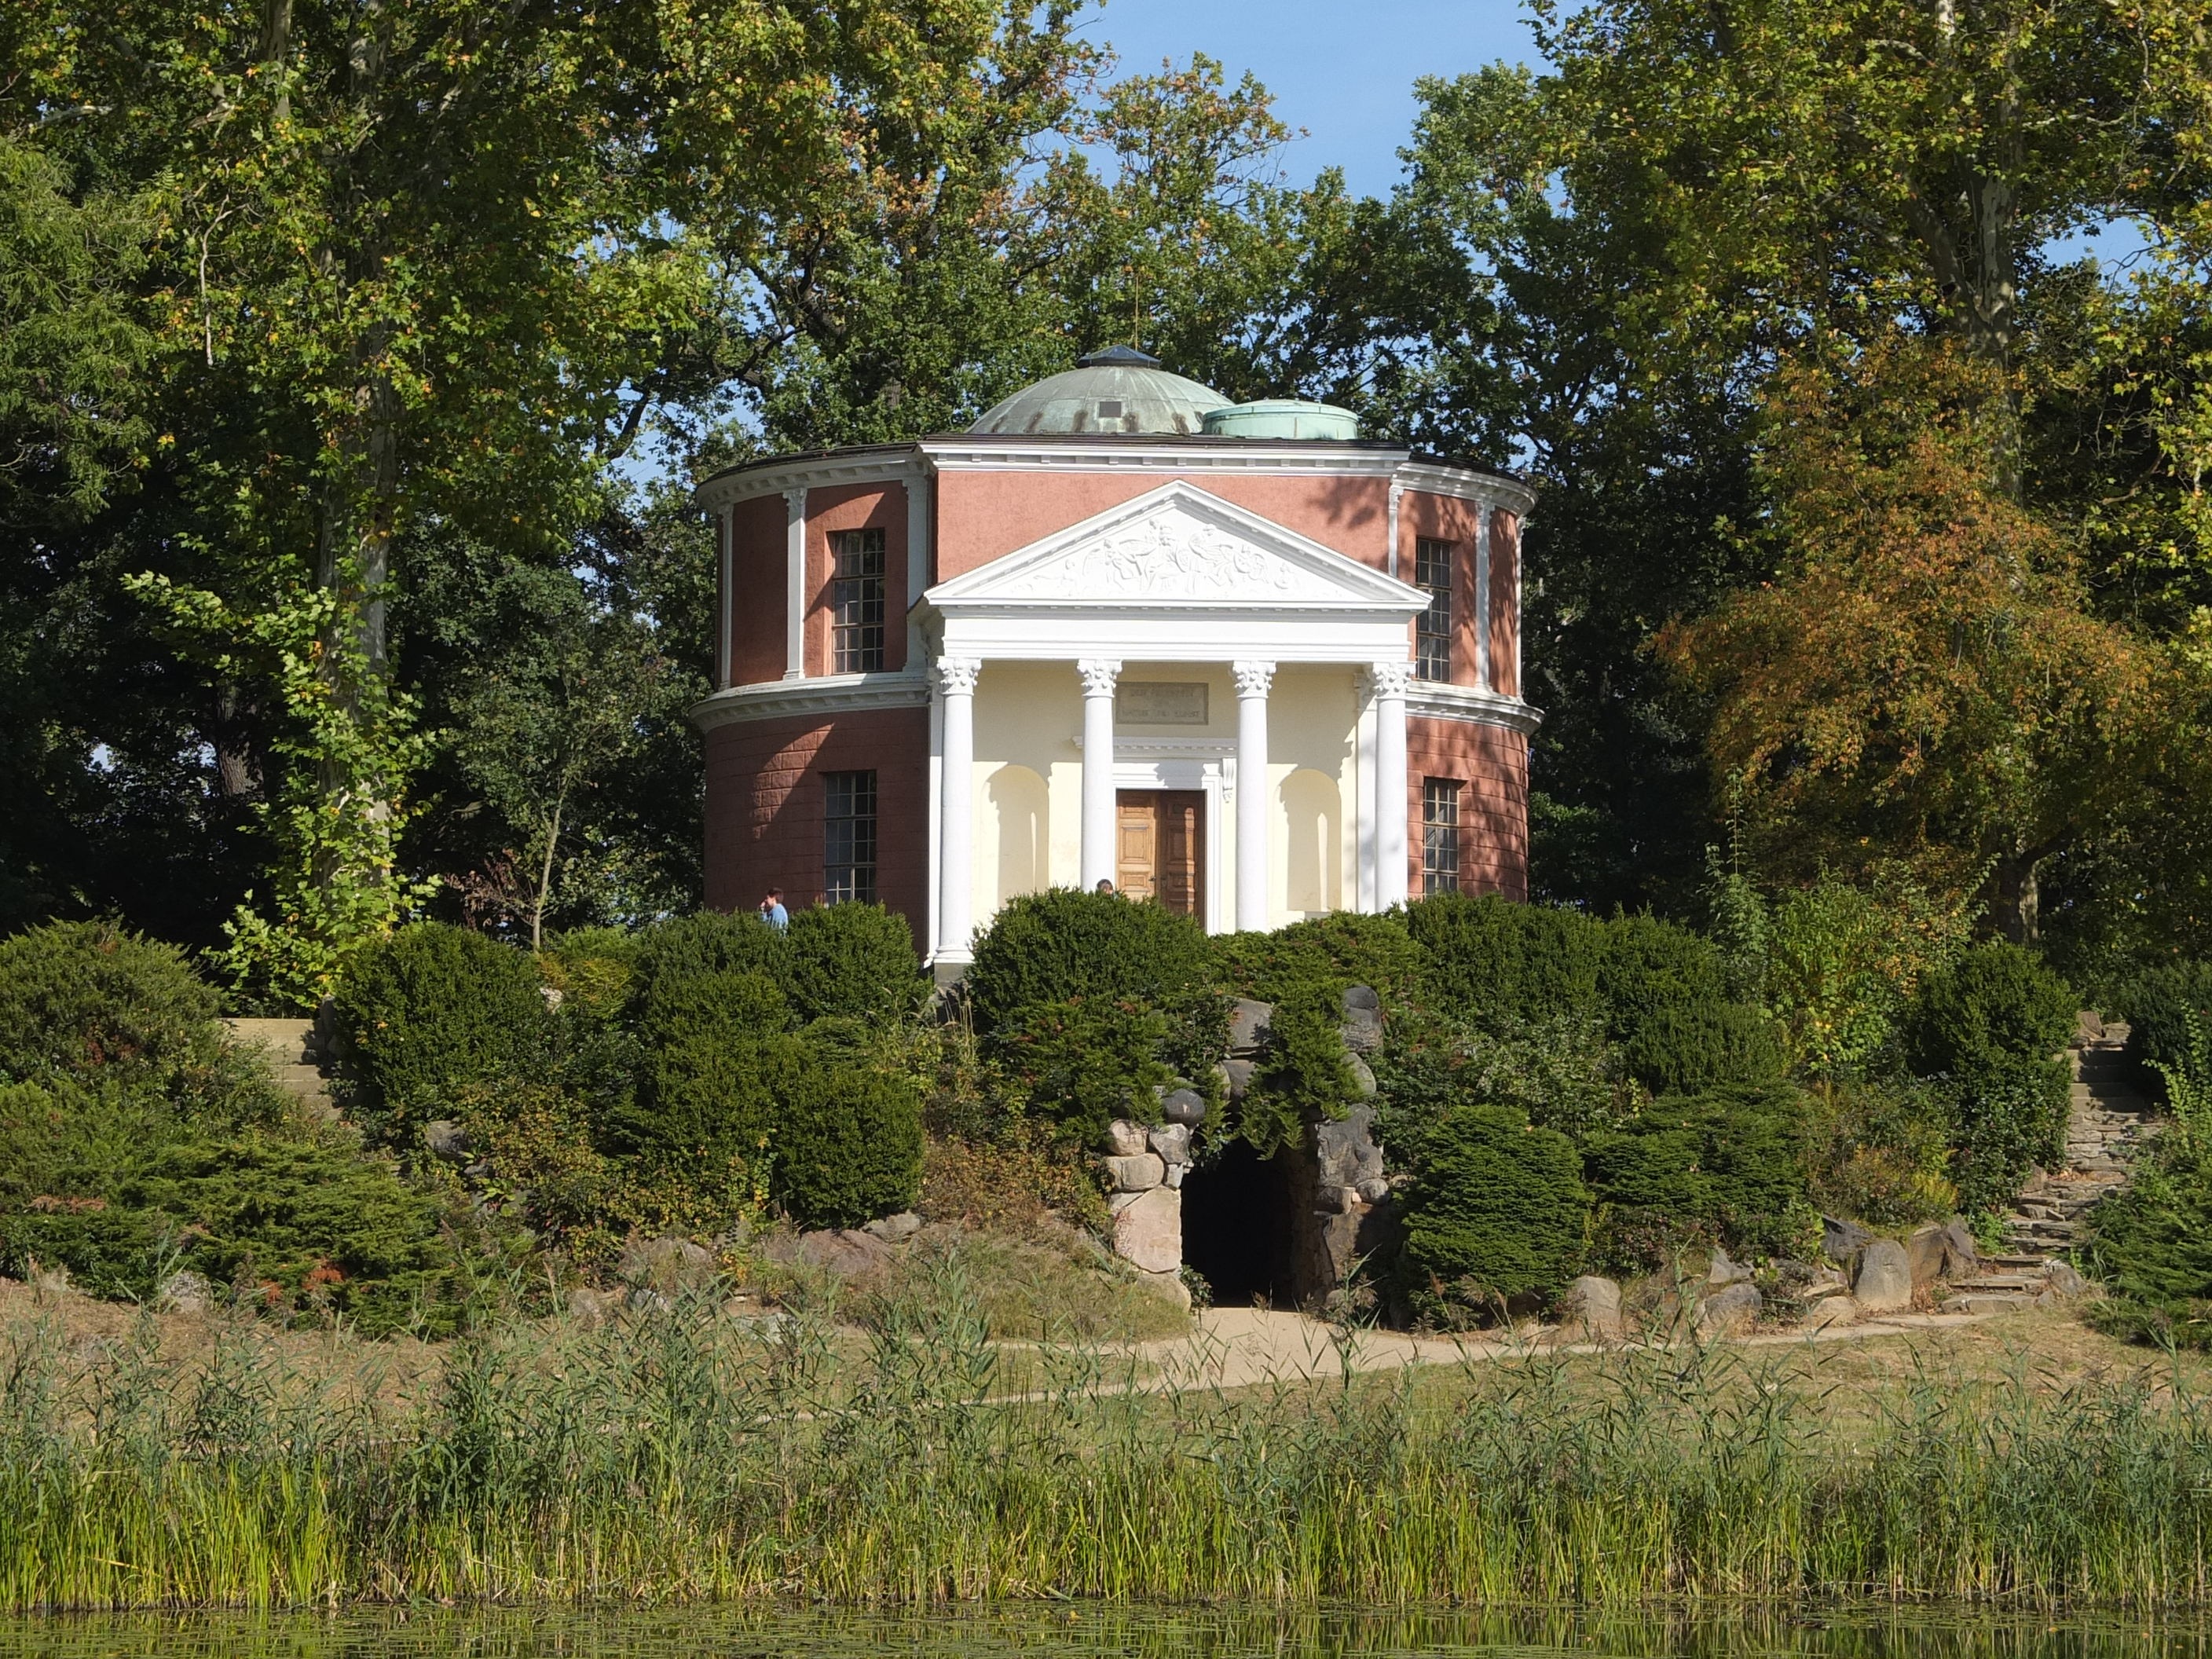
farm, mansion, house, building, home, cottage, garden, farmhouse, estate, manor house, rural area, w rlitz, dessau w rlitz, dessau stop, park w rlitz